United States presidential nominating convention

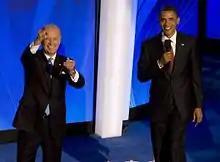
Barack Obama and Joe Biden appear together at the 2008 Democratic National Convention.

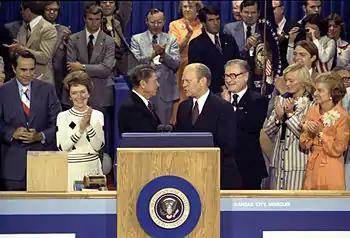
Primary foes Ronald Reagan (left) and Gerald Ford (right) shake hands during the 1976 Republican National Convention, the last major party convention whose outcome was in doubt.

The Federalist Party invented the first national conventions in 1808 and 1812 when they held secret national meetings to pick their candidates. The Democratic-Republican Party never used conventions. Instead its members of Congress met in party caucuses to select the nominee. Regional conflicts erupted in the hotly contested 1824 election, in which factions of the Democratic-Republican Party outright rejected taking part in the caucus because of its little, heavily dwindling participation and in their view undemocratic character, rejected the eventual caucus nominee, William H. Crawford of Georgia, and backed three regional candidates, nominated by state legislatures, John Quincy Adams of Massachusetts, Henry Clay of Kentucky, and Andrew Jackson of Tennessee (all of whom carried more states than Crawford in the election) instead.